Web server

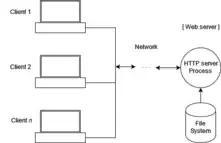
PC clients communicating via network with a web server serving static content only

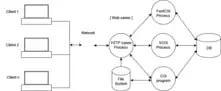
PC clients communicating via network with a web server serving static and dynamic content

This is a very brief history of "web server programs", so some information necessarily overlaps with the histories of the "web browsers", the "World Wide Web" and the "Internet"; therefore, for the sake of clarity and understandability, some key historical information below reported may be similar to that found also in one or more of the above-mentioned history articles.